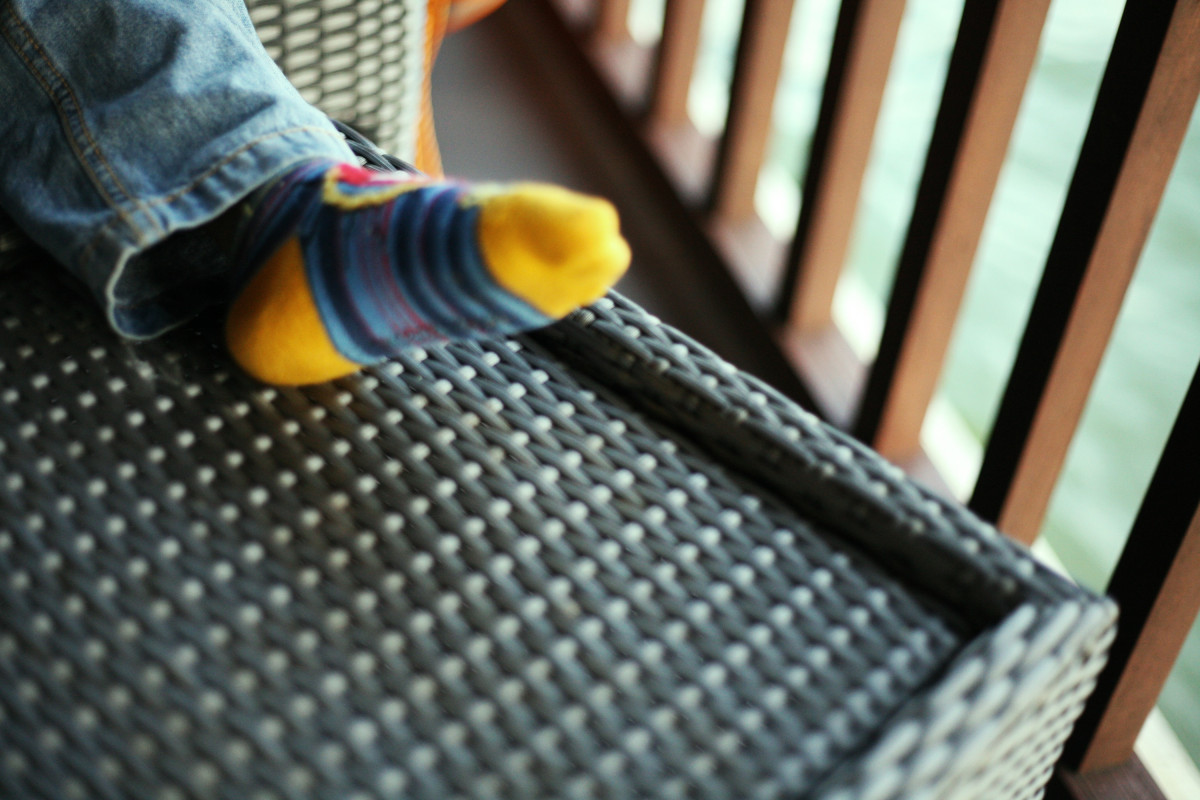
Tags: furniture, material, product, footwear